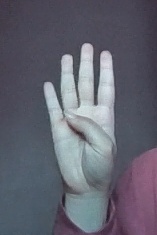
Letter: kaaf